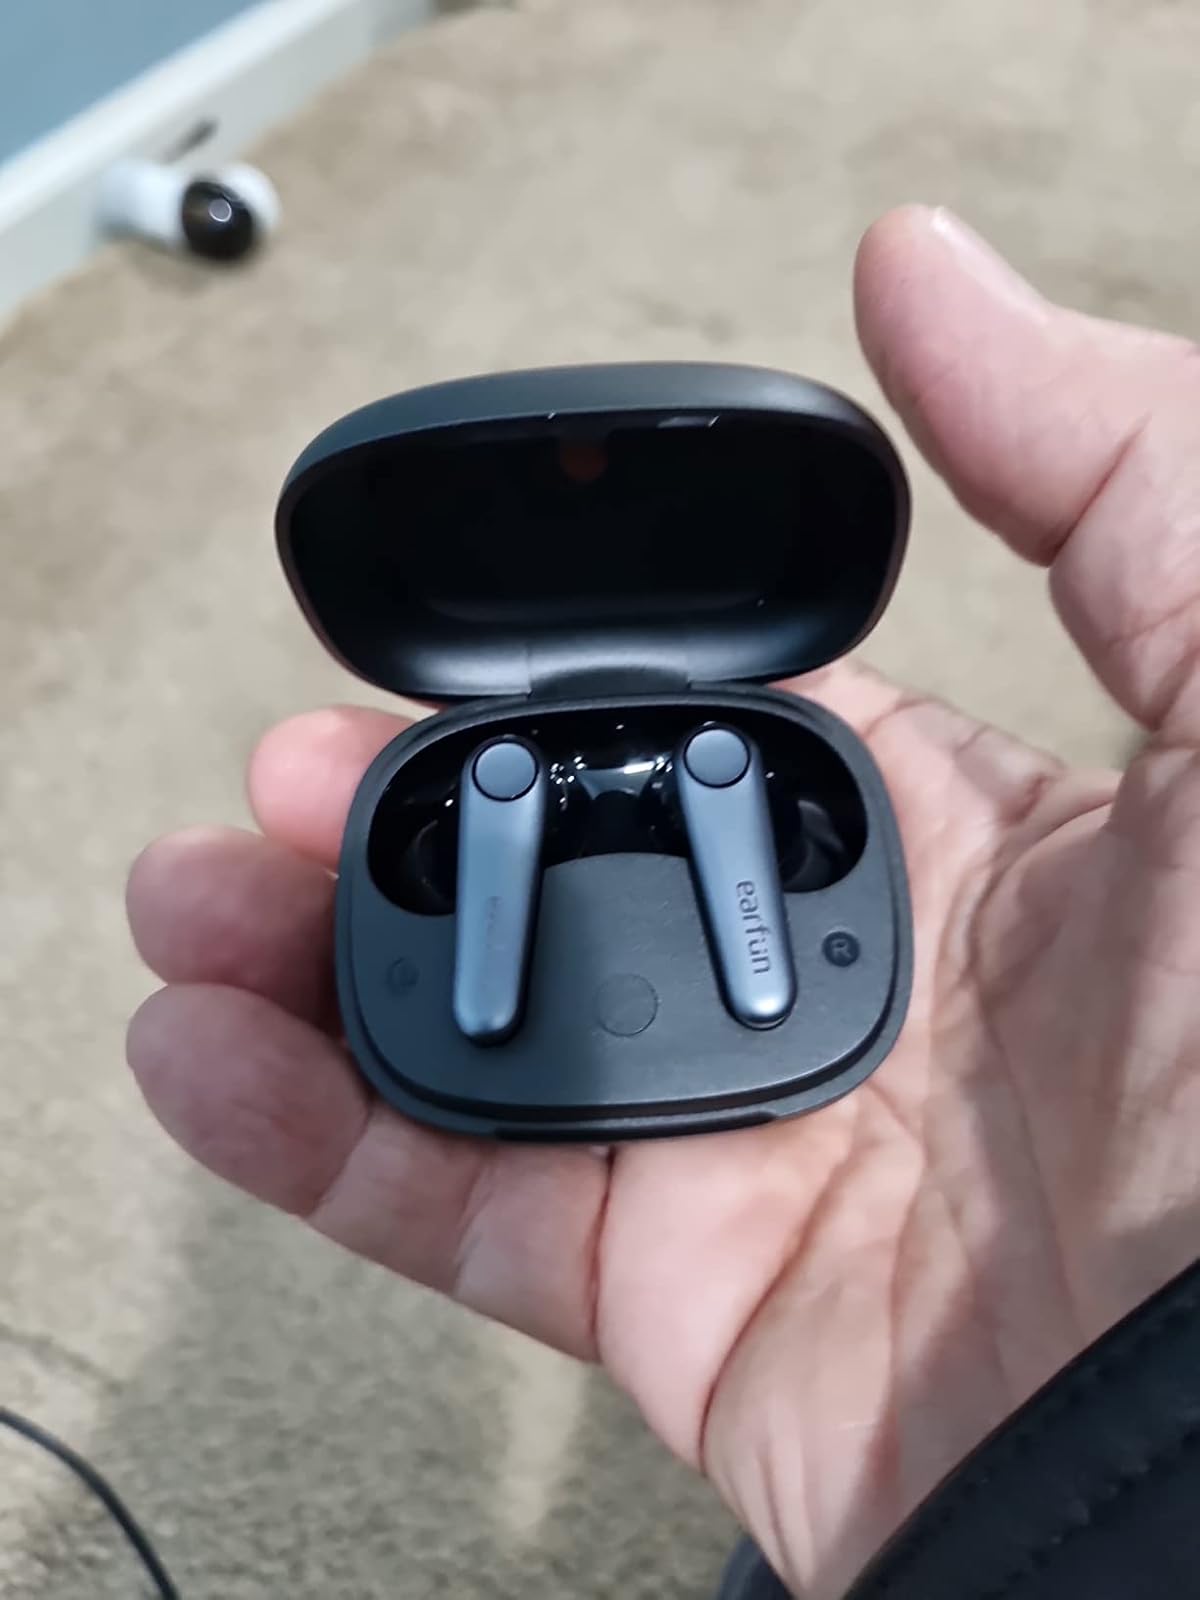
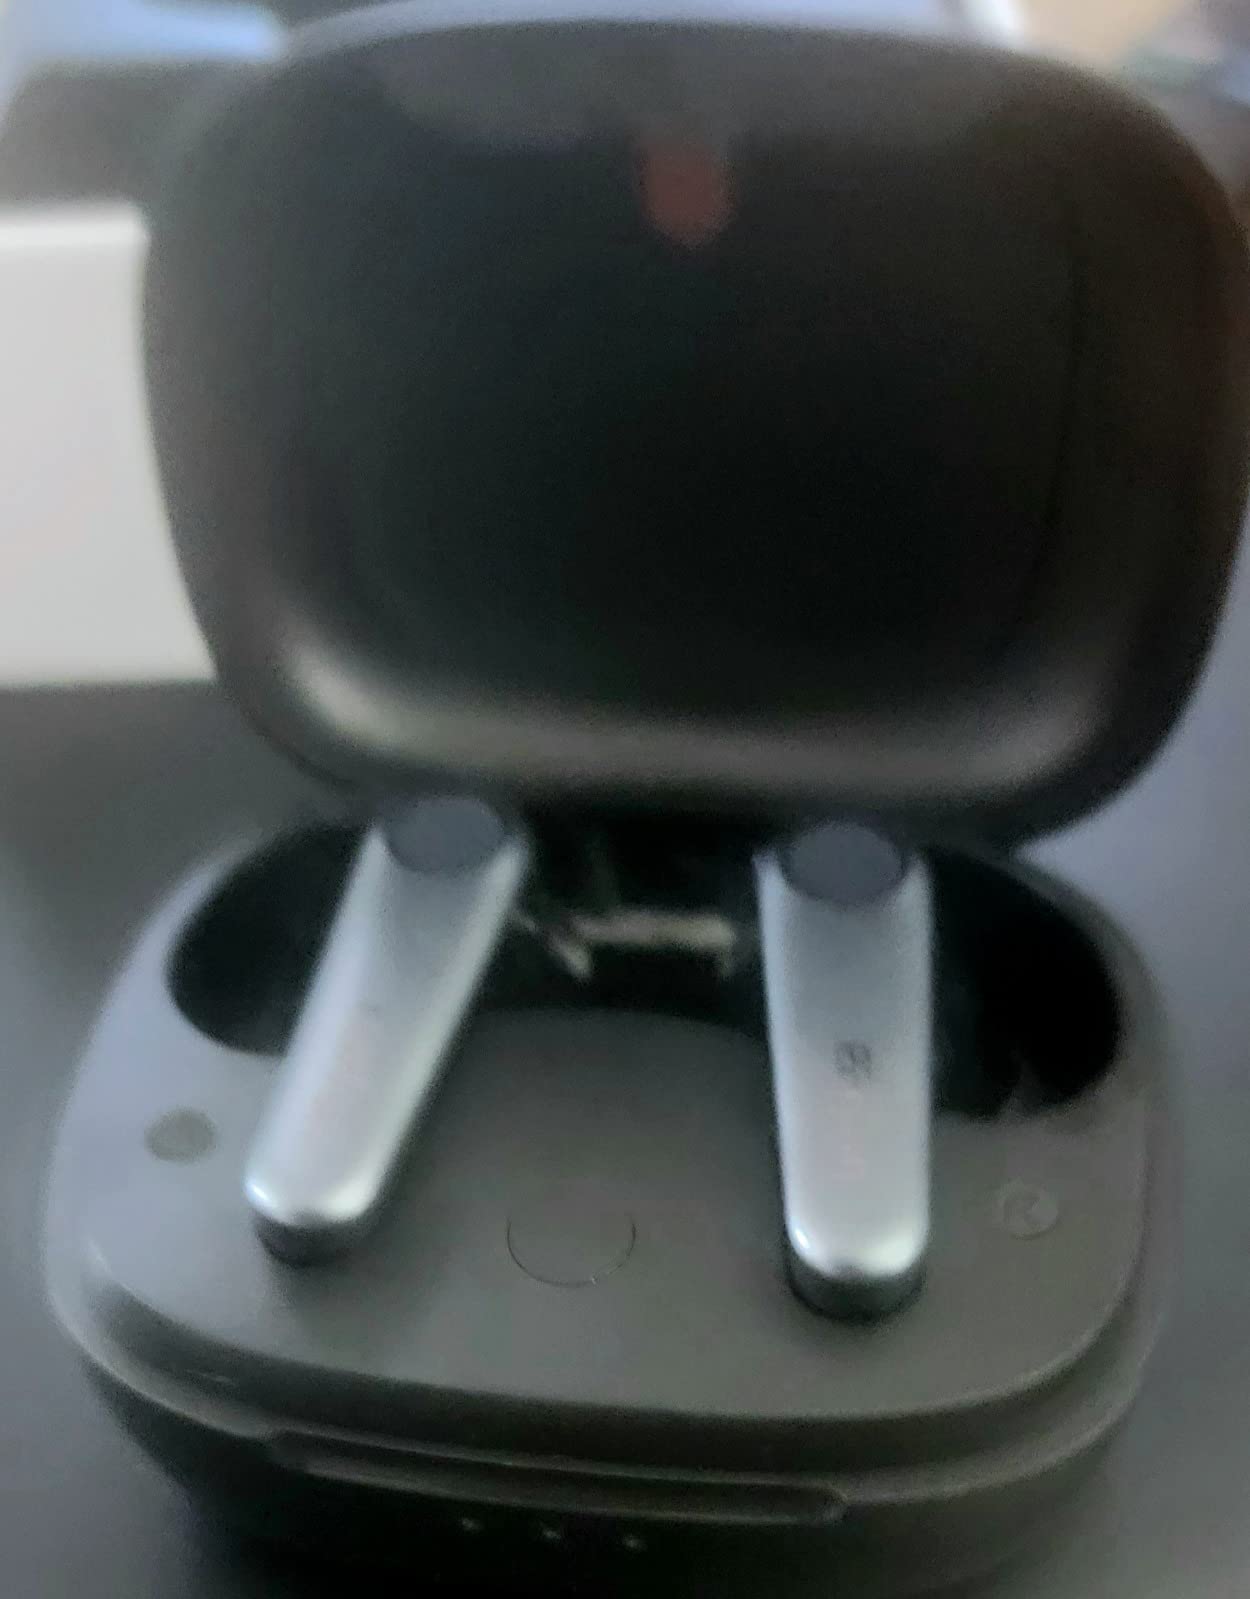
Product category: earbuds
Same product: yes